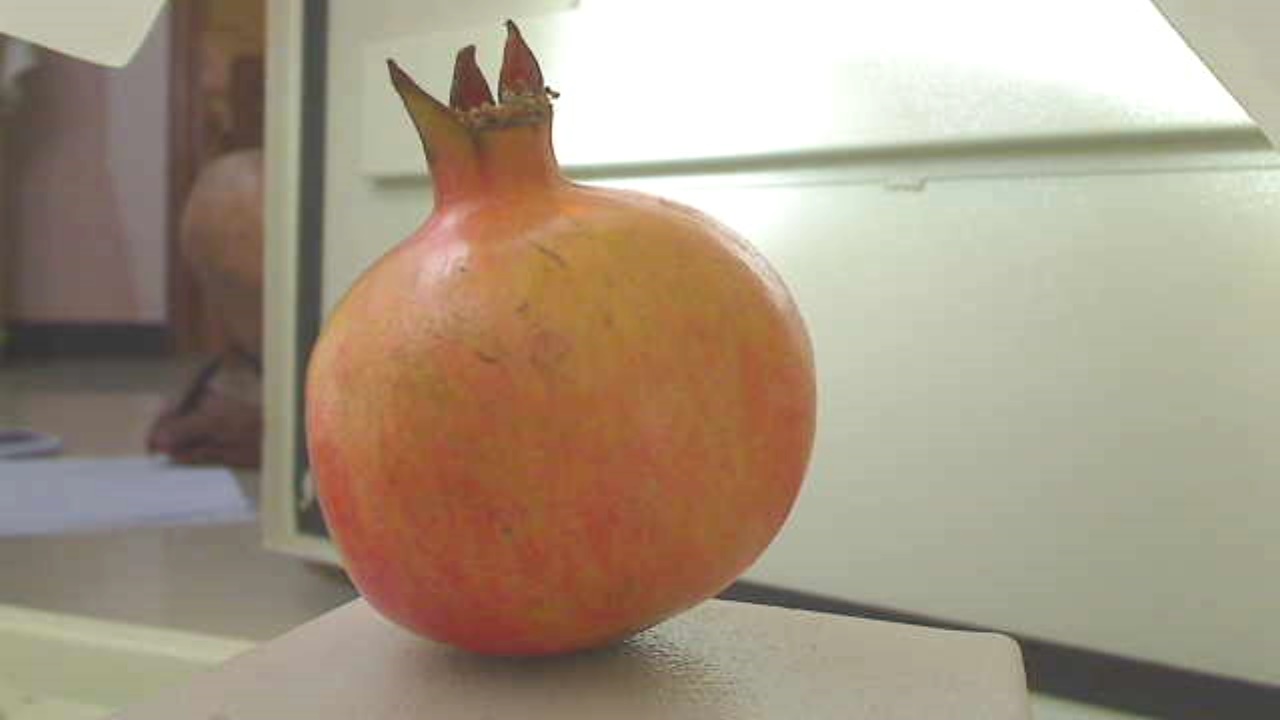
Grade: grade-3
Quality: quality-3